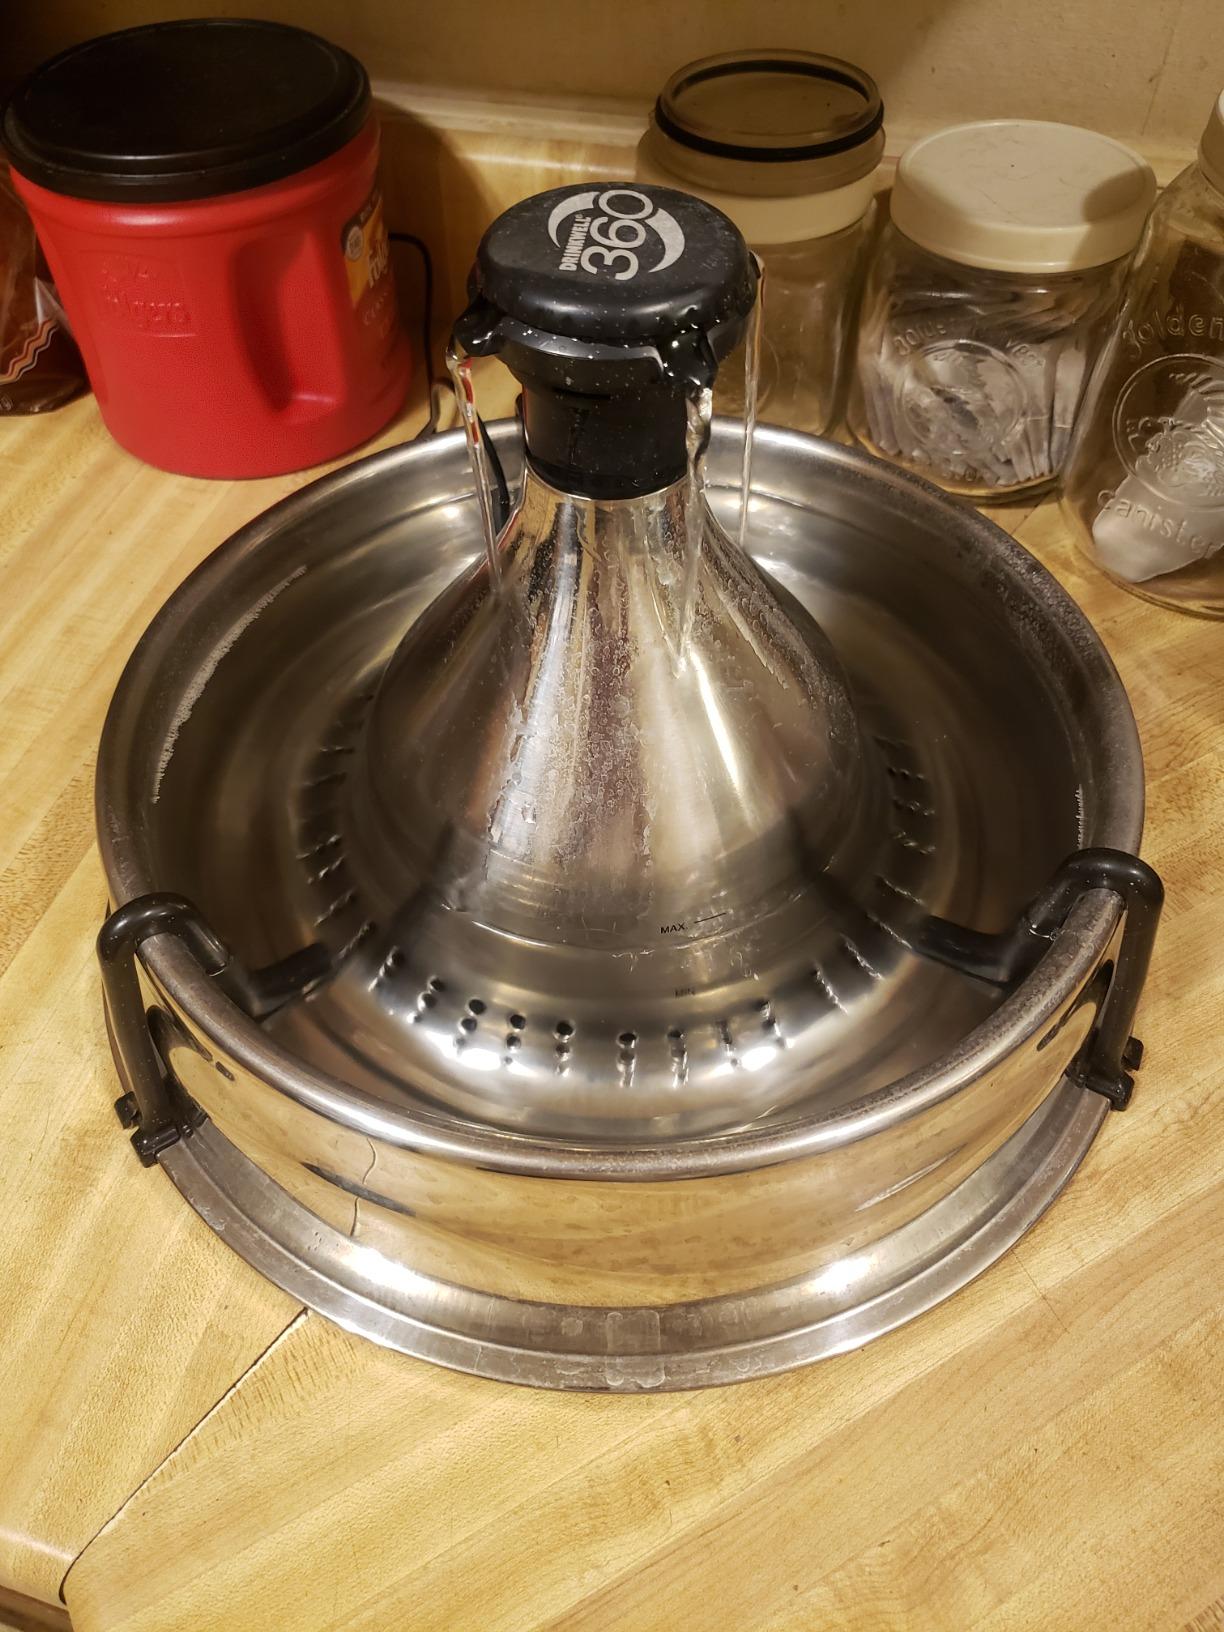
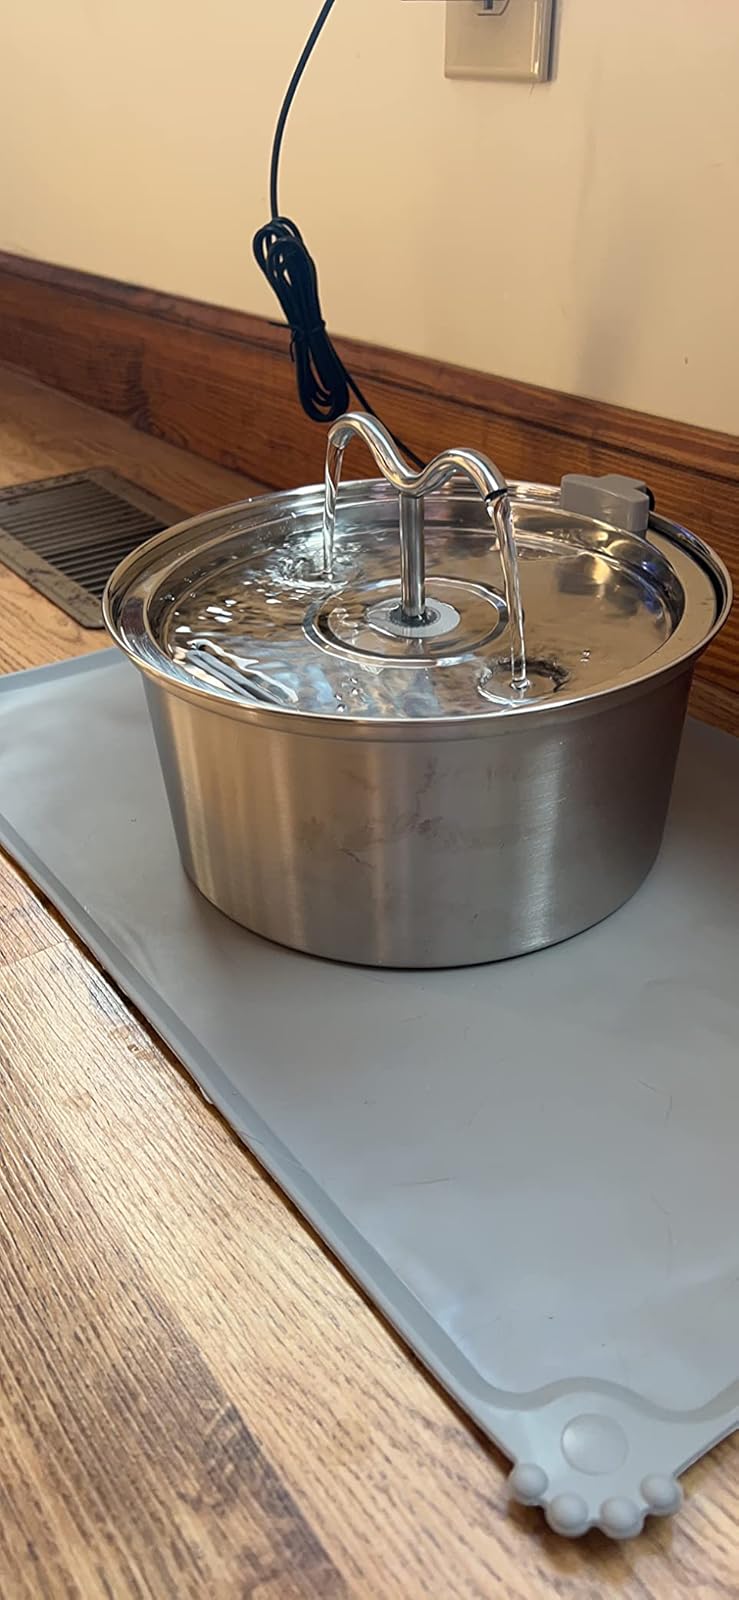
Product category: items_bowl
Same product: no